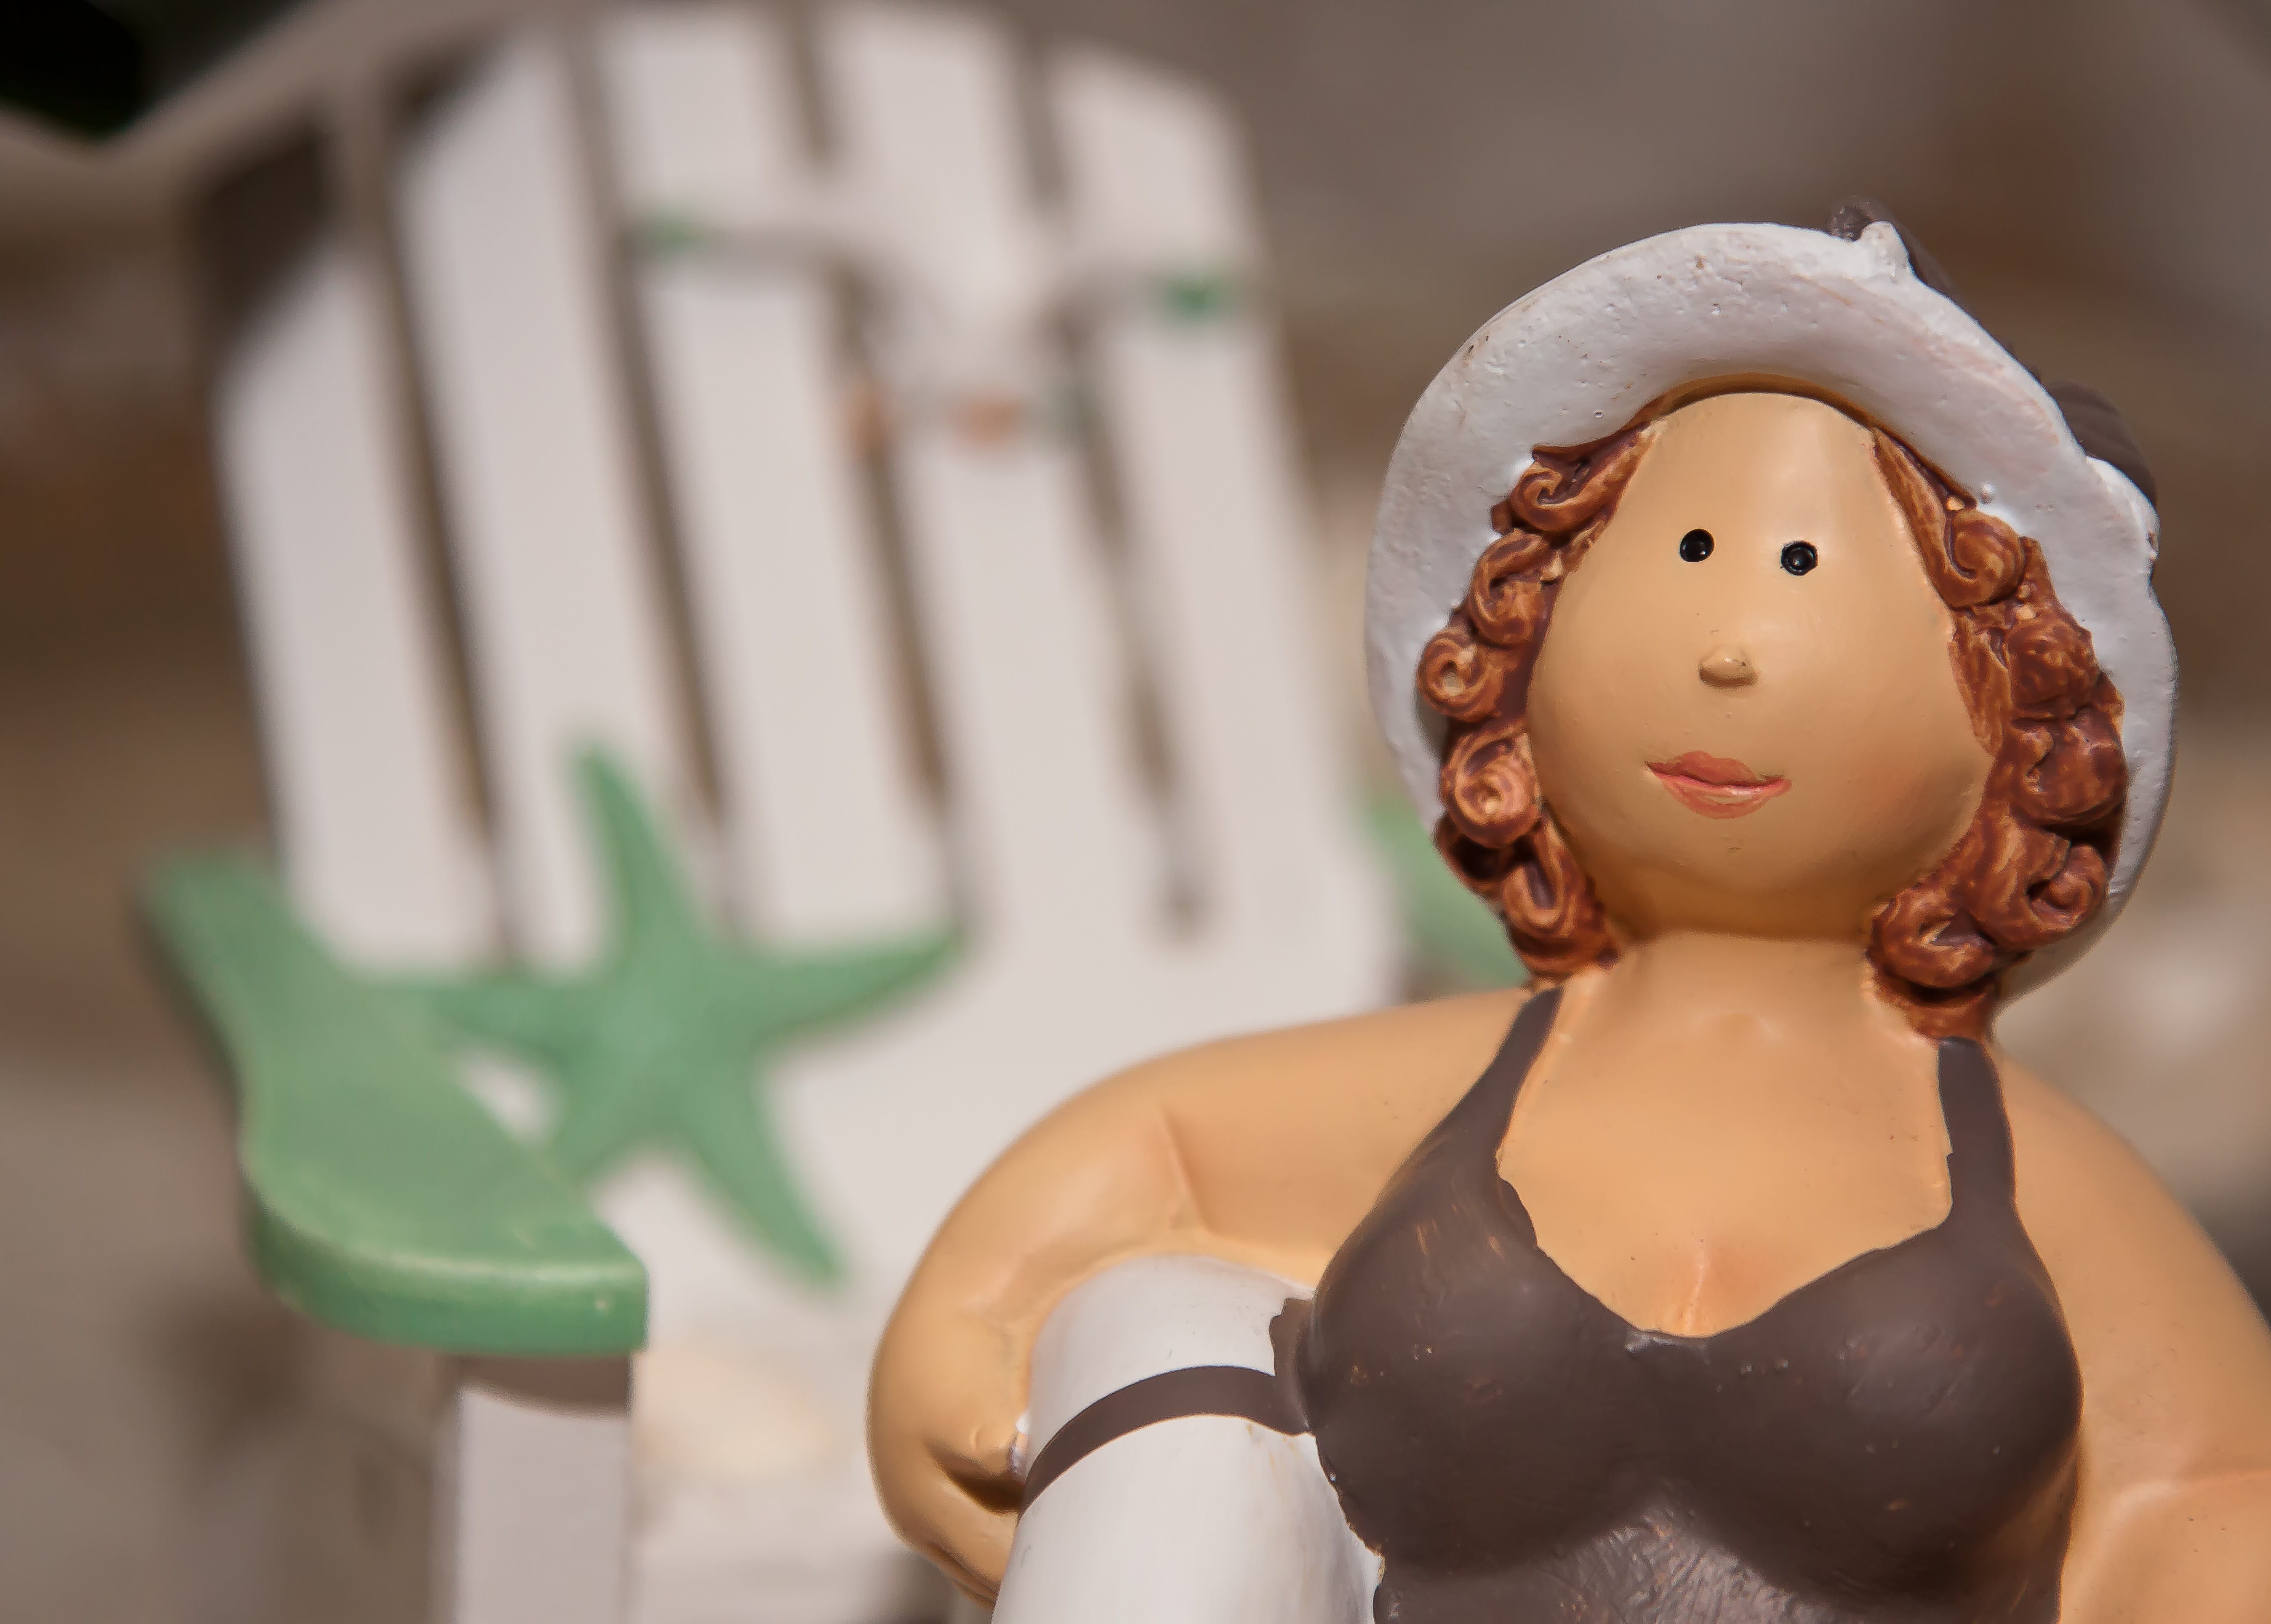
beach, water, sand, cute, summer, swim, holiday, clothing, leisure, toy, swimmer, deco, doll, figure, head, skin, funny, beauty, emma, outdoor pool, fun bathing